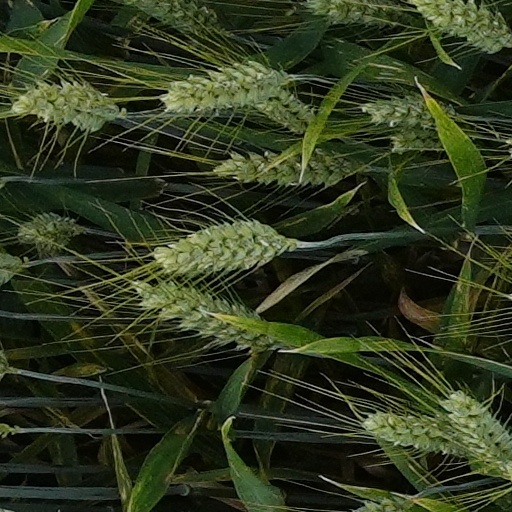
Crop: wheat